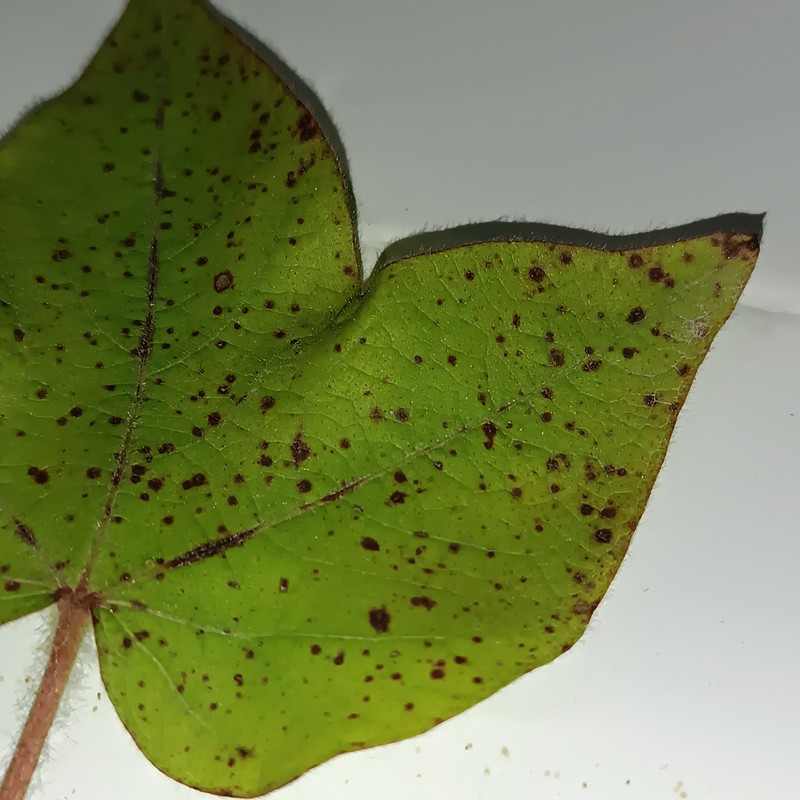
Label: Bacterial Blight